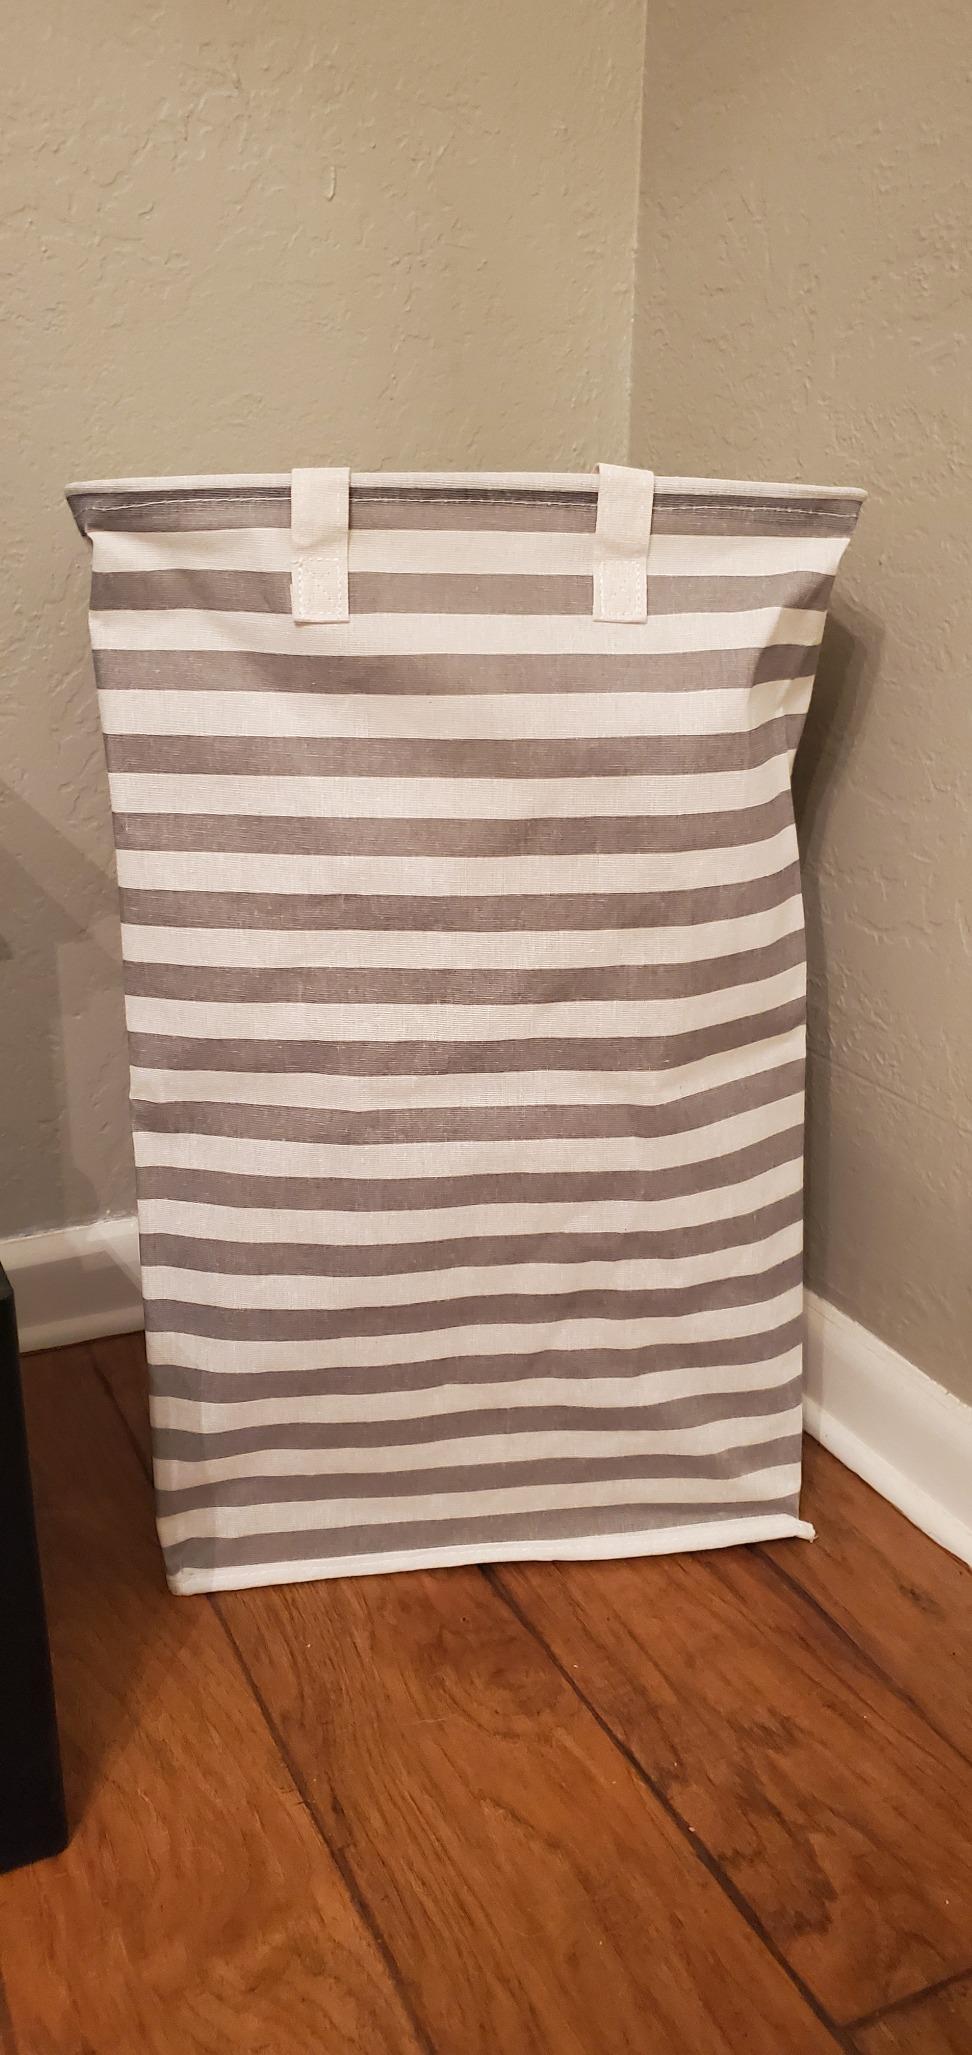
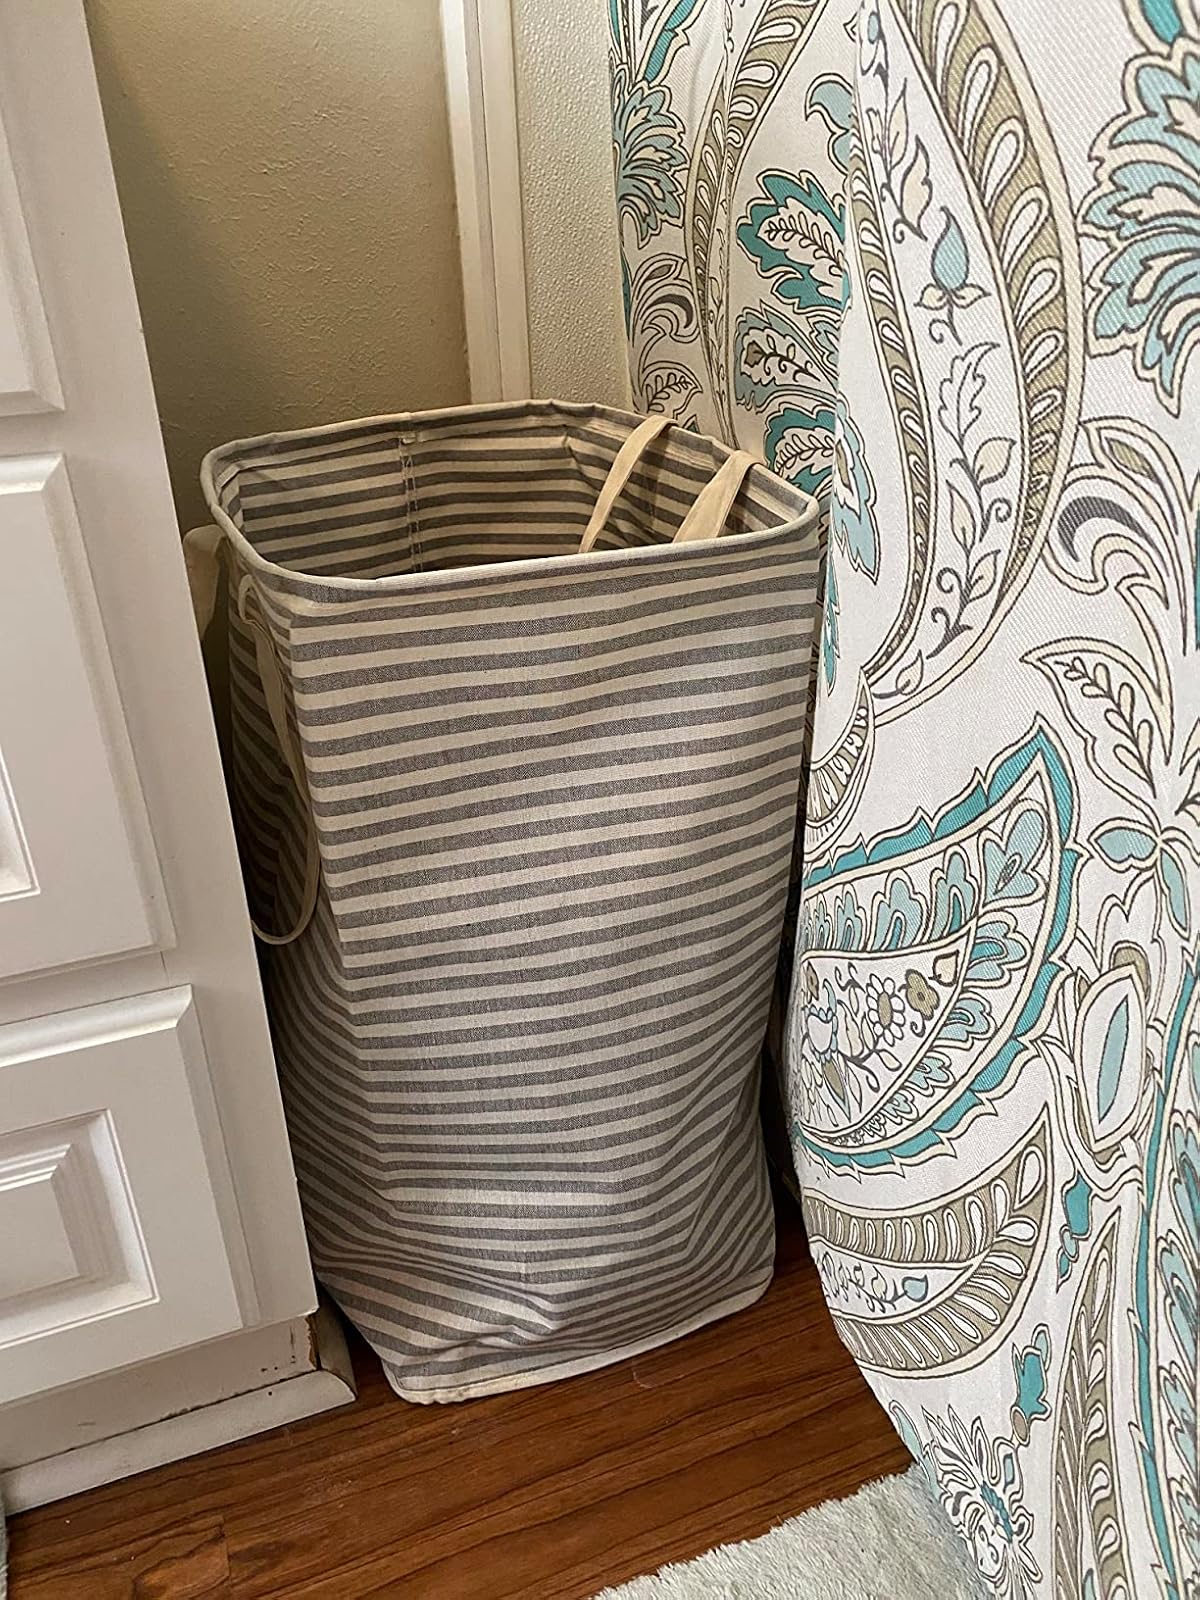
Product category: items_hamper
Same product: no